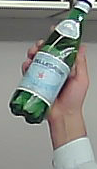
Product: sanpellegrino_water